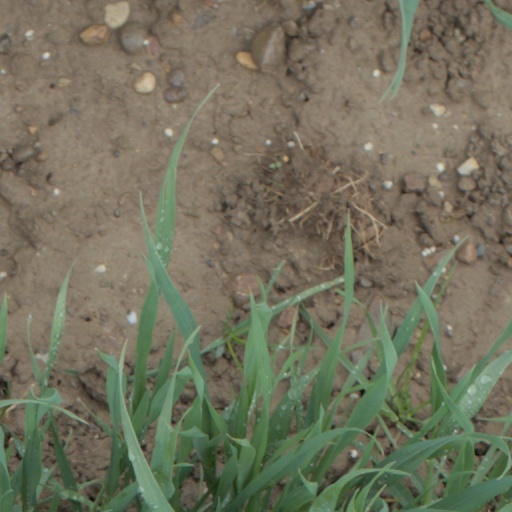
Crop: wheat